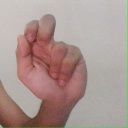
अक्षर: ढ